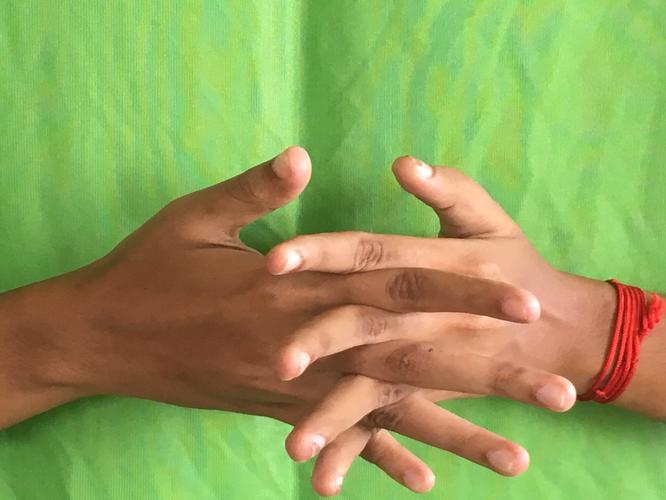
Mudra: Karkatta
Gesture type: double_hand